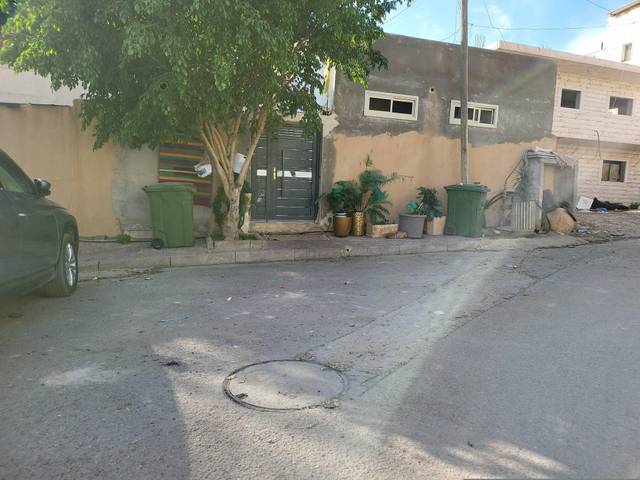
Region: Israel
Coordinates: 31.39, 34.754